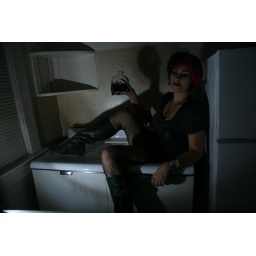
just your average sunday evening : sitting in the sink drinking wine out of a skull goblet